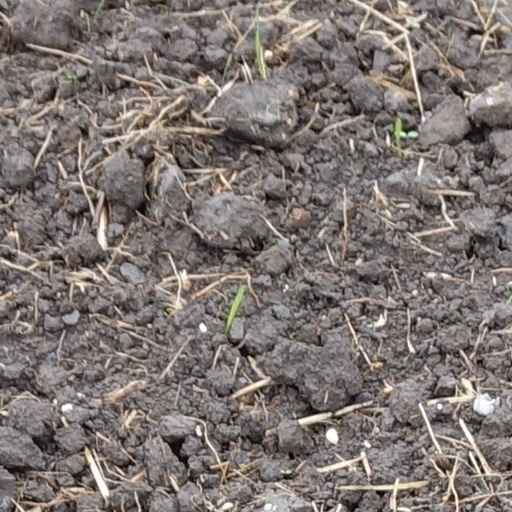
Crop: wheat